Reifenstein schools

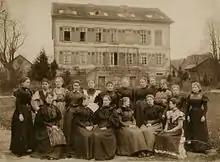
Reifensteiner Schule Nieder-Ofleiden, the first class of 1898 in their Sunday dresses

The first classes started in Ofleiden, but was transferred to Reifenstein soon after. The states of Prussia provided an official acknowledgement in 1909. In 1913, the Reifenstein association was admitted to the Bund Deutscher Frauenvereine. The conservative and basically-Protestant background did not hinder a cooperation with the Jüdische Frauenbund (Jewish Women's Association), which established a Jewish Reifenstein school in Wolfratshausen in 1926.